Adolf Müllner

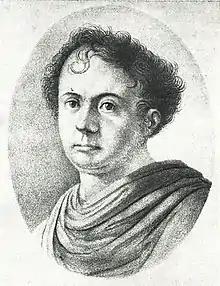
Amandus Gottfried Adolf Müllner.

Amandus Gottfried Adolf Müllner (18 October 177411 June 1829) was a German critic and dramatic poet.